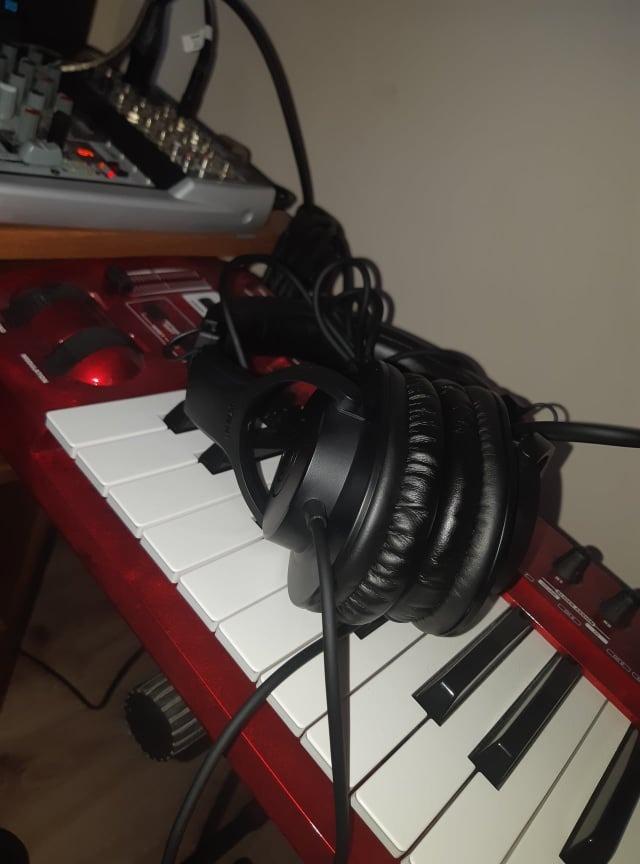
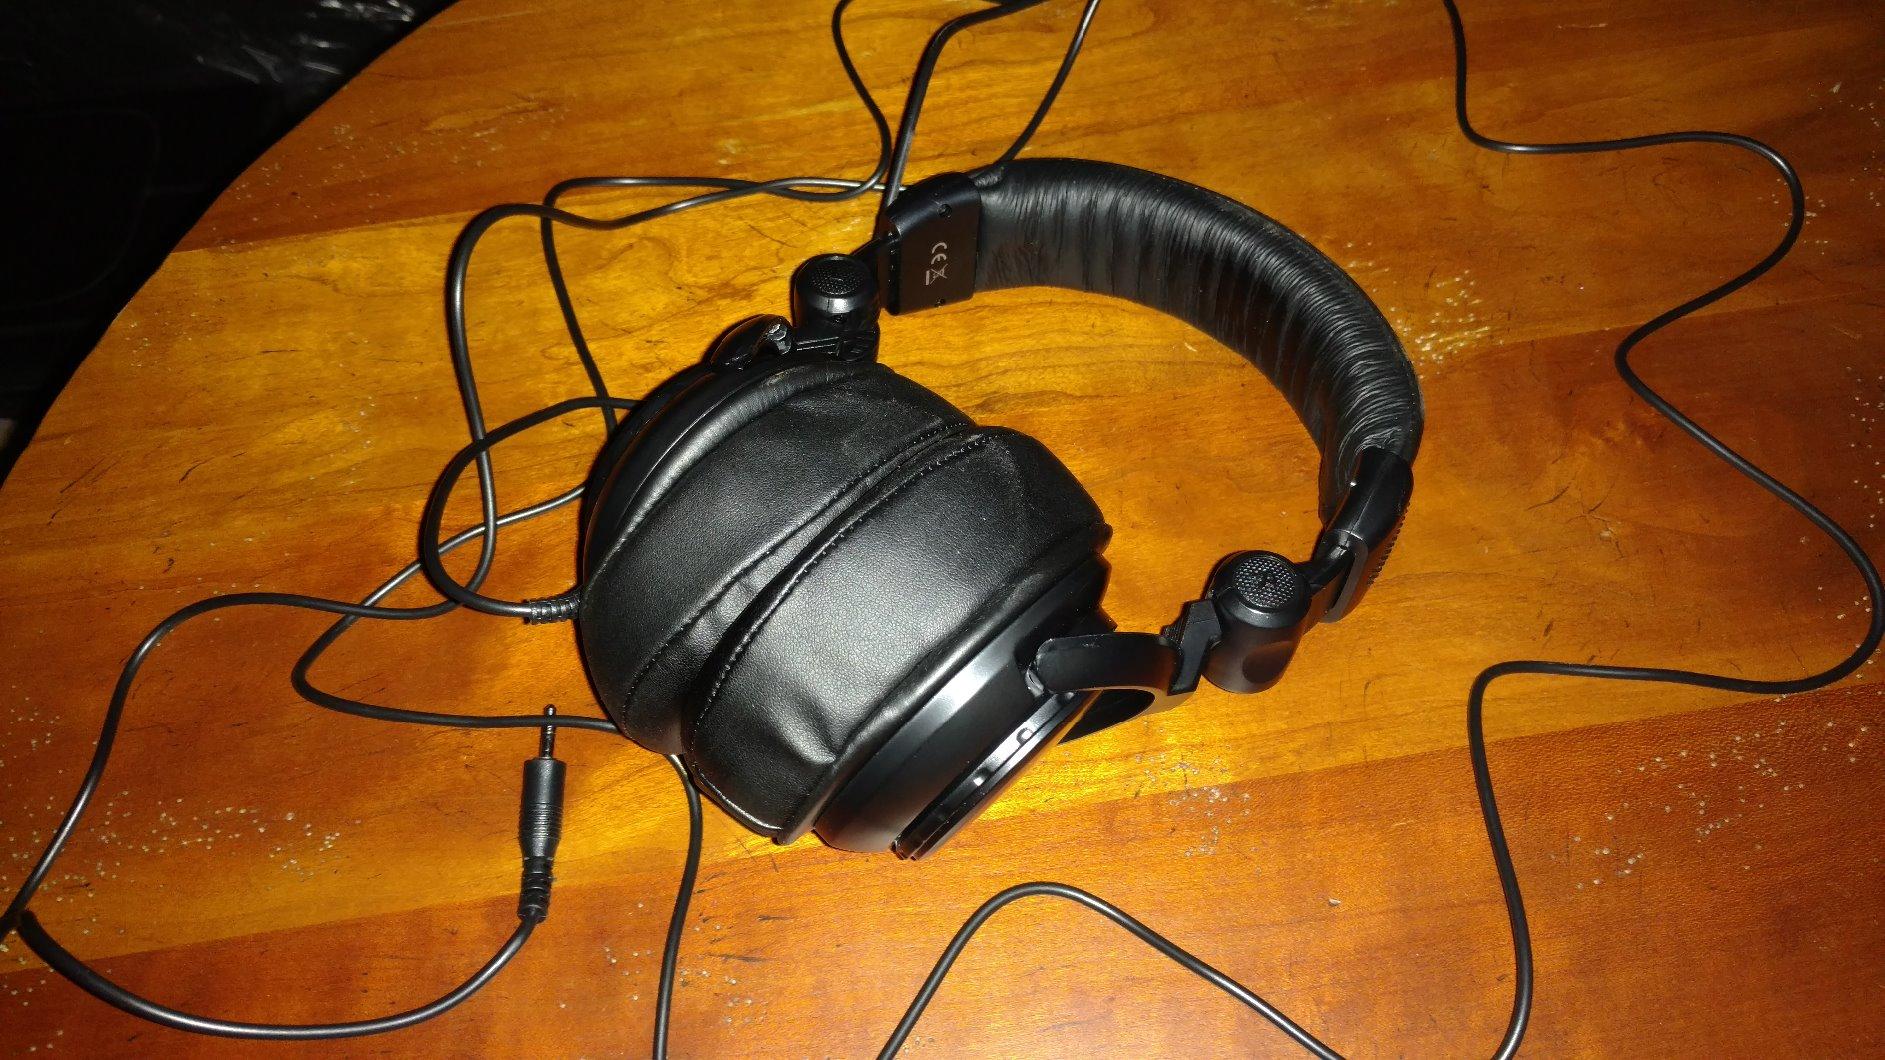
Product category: headphones
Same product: no